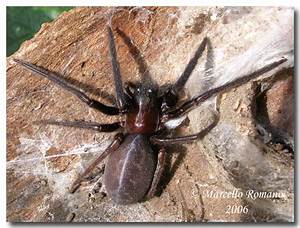
Label: ragno